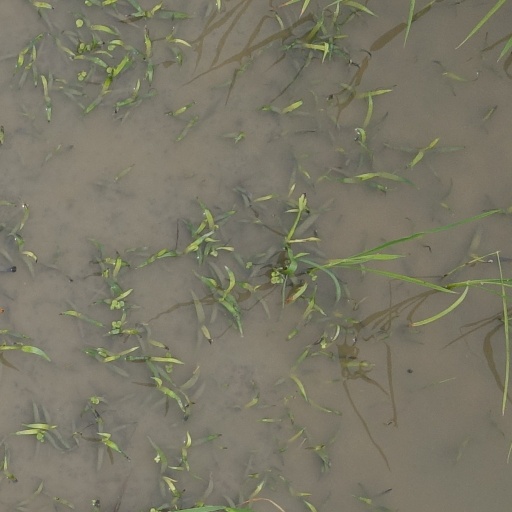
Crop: rice